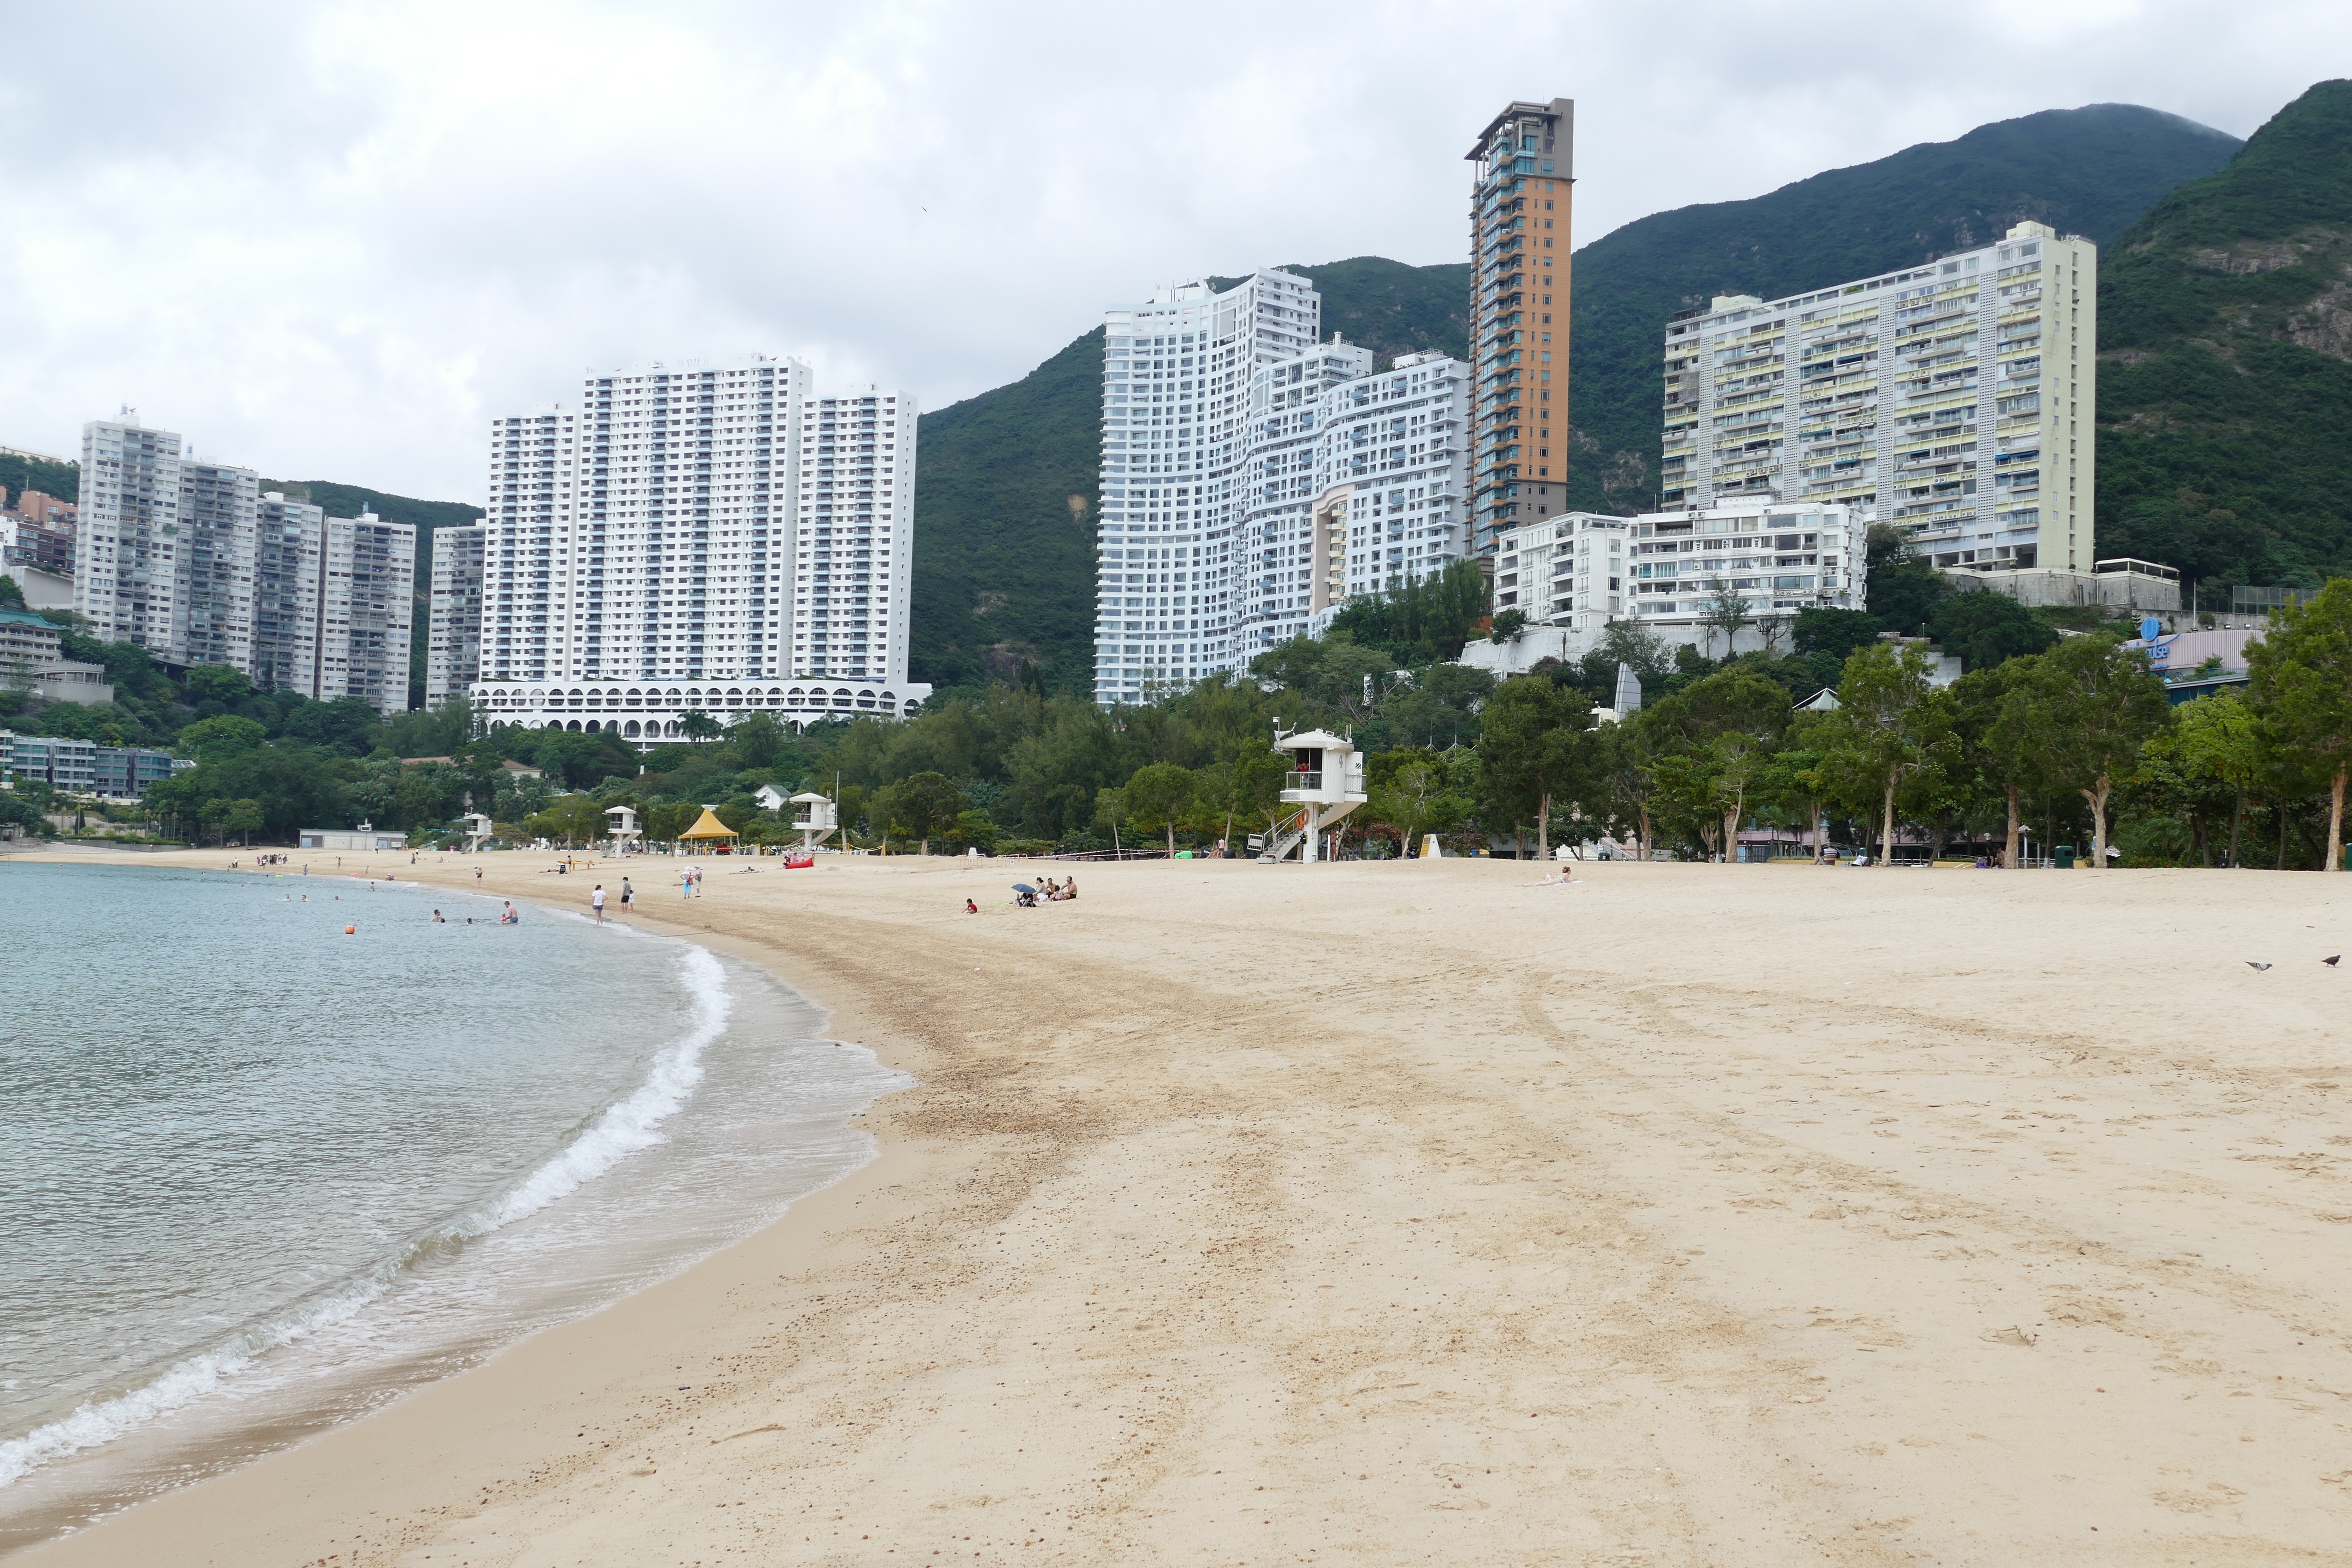
beach, sea, coast, sand, architecture, boardwalk, skyline, shore, walkway, downtown, vacation, bay, asia, body of water, hong kong, china, booked, residential area, repulse bay